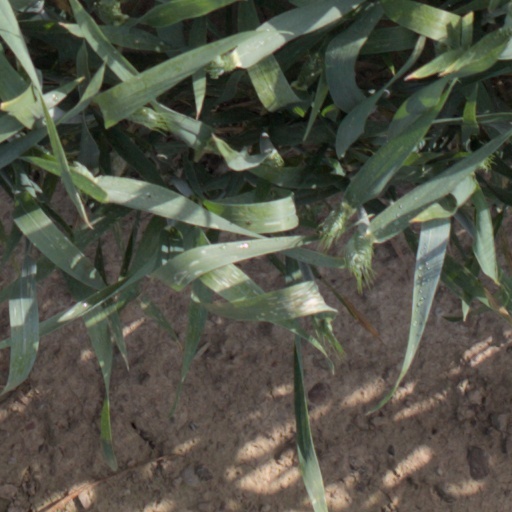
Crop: wheat